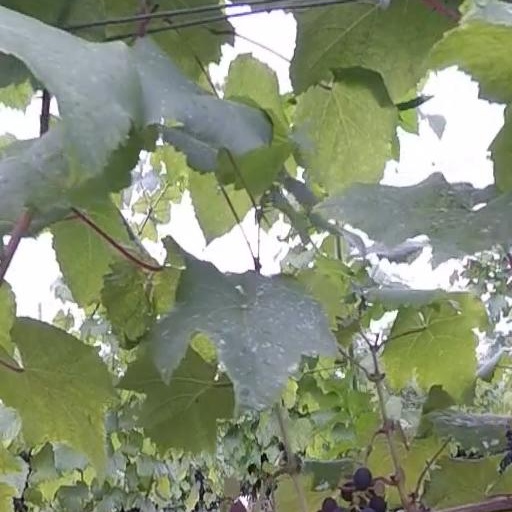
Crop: grape